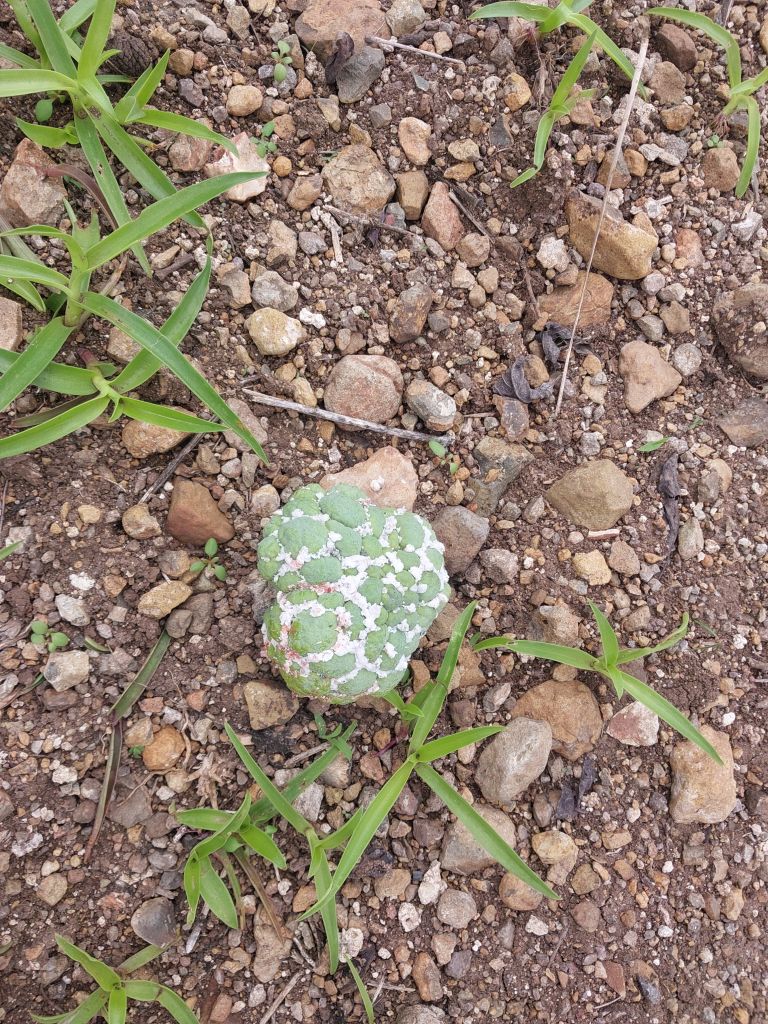
Disease label: Mealy Bug